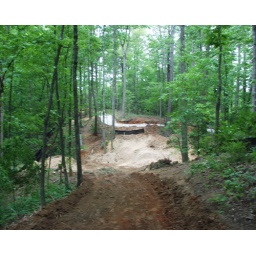
May 8, 2008. Looking west toward site of proposed wooden bridge over sewer cut.